Merchants and Miners Transportation Company

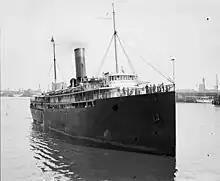
SS "Suwannee", Merchants and Miners, Queen of Sea ship in 1912

Merchants and Miners Transportation Company, often called M&M and "Queen of Sea", was a major cargo and passenger shipping company founded in 1852 in Baltimore, Maryland. In 1852 is started with routes from Baltimore and Boston two wooden side wheelers ships. In 1859 M&M added two iron hulled steamers to its fleet. In 1866, post Civil War, M&M added routes to Providence, Rhode Island, Norfolk and Savannah, Georgia. In 1876 M&M purchased the Baltimore & Savannah Steamship Company add routes to Savannah, Jacksonville and Charleston. In 1907 the Winsor Line of Philadelphia's J. S. Winslow & Company of Portland, Maine was purchased, with seven steamships. The Winsor Line was founded in 1884 by J. S. Winslow. The Winsor Line first route was from Norfolk, Virginia to New England ports, supplying West Virginia coal. The Winsor Line sailing ship "Addie M. Lawrence" took ammunition to Europe during World War I. By World War II M&M had a fleet of 18 ships and add routes to Miami. With the outbreak of World War II the War Shipping Administration requisitioned Merchants and Miners Transportation Company fleet of ships for the war effort.